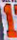
Number: 1